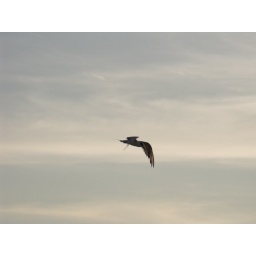
flying tern against the bright evening sky